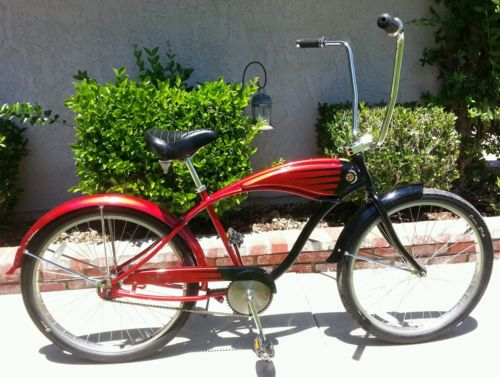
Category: bicycle